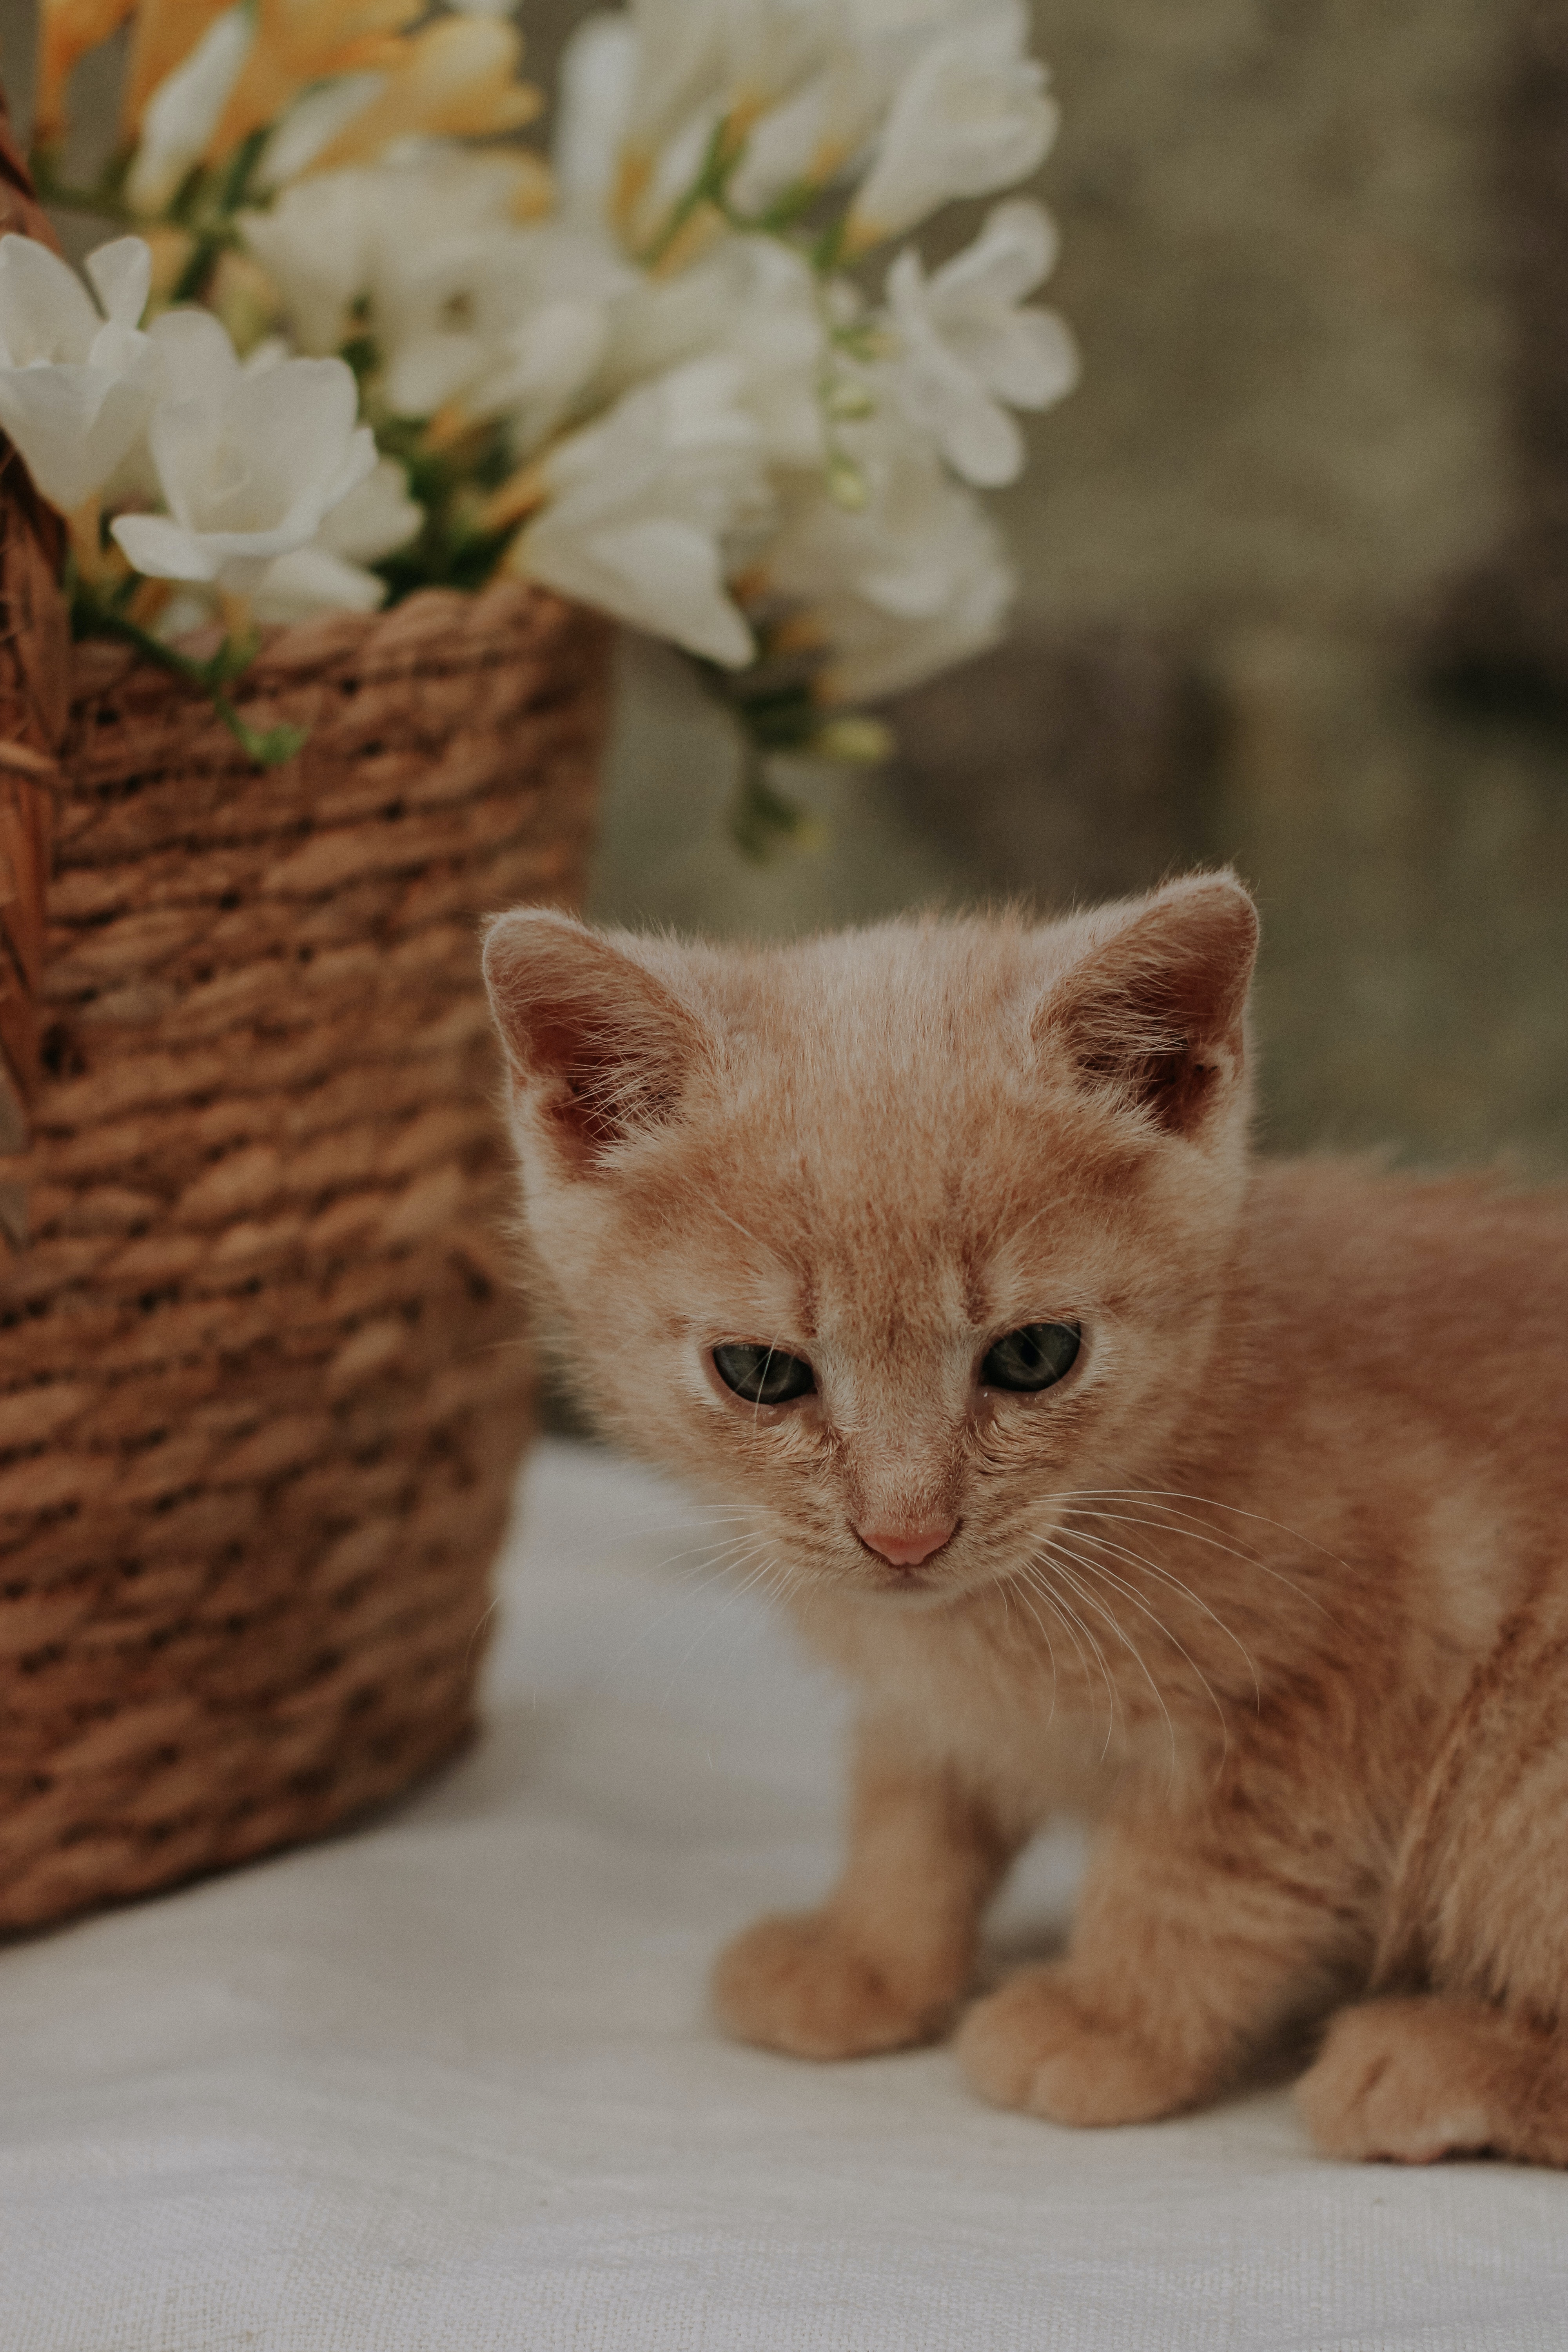
cat, carnivore, flower, felidae, small to medium sized cats, fawn, whiskers, plant, wood, tail, petal, domestic short haired cat, flower arranging, terrestrial animal, fur, cut flowers, floral design, wildlife, paw